E-Rotic

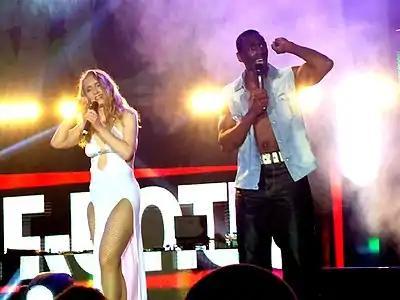
E-Rotic during I Love 90s Show, Live on Stage at Winter Palace, Sofia, Bulgaria, 2015–5–9. Lyane Leigh (left) and James Allan (right).

After the fourth single release "Willy Use a Billy... Boy", released in 1995 and peaked #5 in Austria, later in November 1995, both members left the band, due to a disagreement between Leigh and producer Brandes, who were quickly replaced by artists Jeane (Jeanette Macchi-Meier) and briefly Terence D'Arby (not to be confused with Terence Trent D'Arby), who himself again was replaced by Ché Jouaner. Thus it has been later revealed, that Brandes was the rapper on all E-Rotic releases, except on the first album, where he shared raps with Raz-Ma-Taz, such on "Take My Love", and Leigh still had to continue to provide vocal work for E-Rotic's four follow up studio albums "The Power of Sex", "Sexual Madness", the Abba cover album "Thank You for the Music" until 1999 to the Kiss Me studio album due to her contract. Also, raps on their first single "Max Don't Have Sex With Your Ex" were not done by Smith or Brandes, but instead were done by Marcus Thomas (aka Deon Blue) who would later join Pharao. Meanwhile, Leigh, and Ras-Ma-Taz, formed their own band S.E.X. Appeal in 1996. "He promised me a lot of things during my E-Rotic time, but never was willing to keep his promises. One of these promises was to produce a mixed video, with both cartoon and real people. We were never shown in the videos and so we had problems with our concerts, cause no-one really knew us as persons," Leigh revealed. On 27 June 1996, the group's second studio album "The Power of Sex" was released, preceded by the latter mentioned lead single "Willy Use a Billy... Boy" and followed by the singles "Help Me Dr. Dick", "Fritz Love My Tits" and "Gimme Good Sex", all becoming moderate chart hits, peaking at #18, #16 and #3 in Austria respectively. In 1996, E-Rotic were featured in the supergroup, called "Love Message", on the same titled, Masterboy-produced charity single "Love Message". They also appeared on the Queen tribute compilation album "Queen Dance Traxx", with the song "Who Wants to Live Forever", which also saw a promotional release. The tribute album also featured another Queen song "We Are The Champions", recorded with all artists, who participated on "Queen Dance Traxx" as a supergroup labeled as "Acts United". In 1997, the studio albums "Sexual Madness" and the ABBA cover CD "Thank You for the Music" was released with its single releases "Turn Me On", which peaked at #7 in Finland, "Thank You for the Music" and "The Winner Takes It All". The album "Thank You for the Music" was released under the artist name "Jenn and C." in France. Ironically the music video for "Gimme Good Sex" was also the first one, not being a comic video, but still it never aired and was banned from music channels because of being too controversial for its sexual content, thus Leigh, alongside Ras-Ma-Taz, left the band earlier, because she wanted to be shown in music videos.